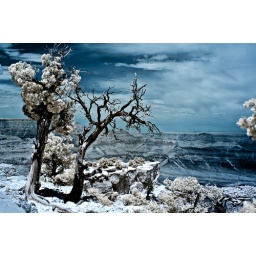
Nikon D70, self converted to shoot in the IR spectrum. Typical color enhancement by swapping red and blue channels.